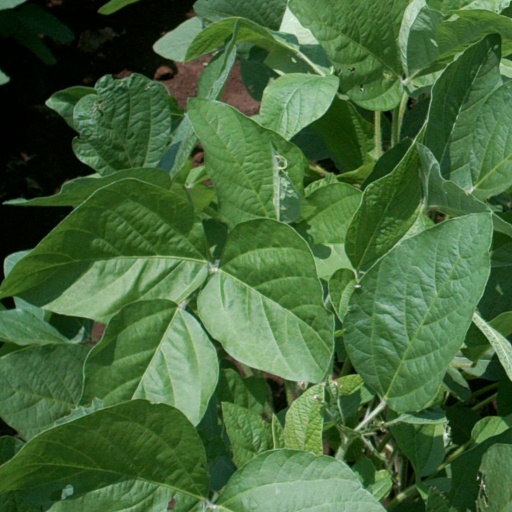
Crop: soybean